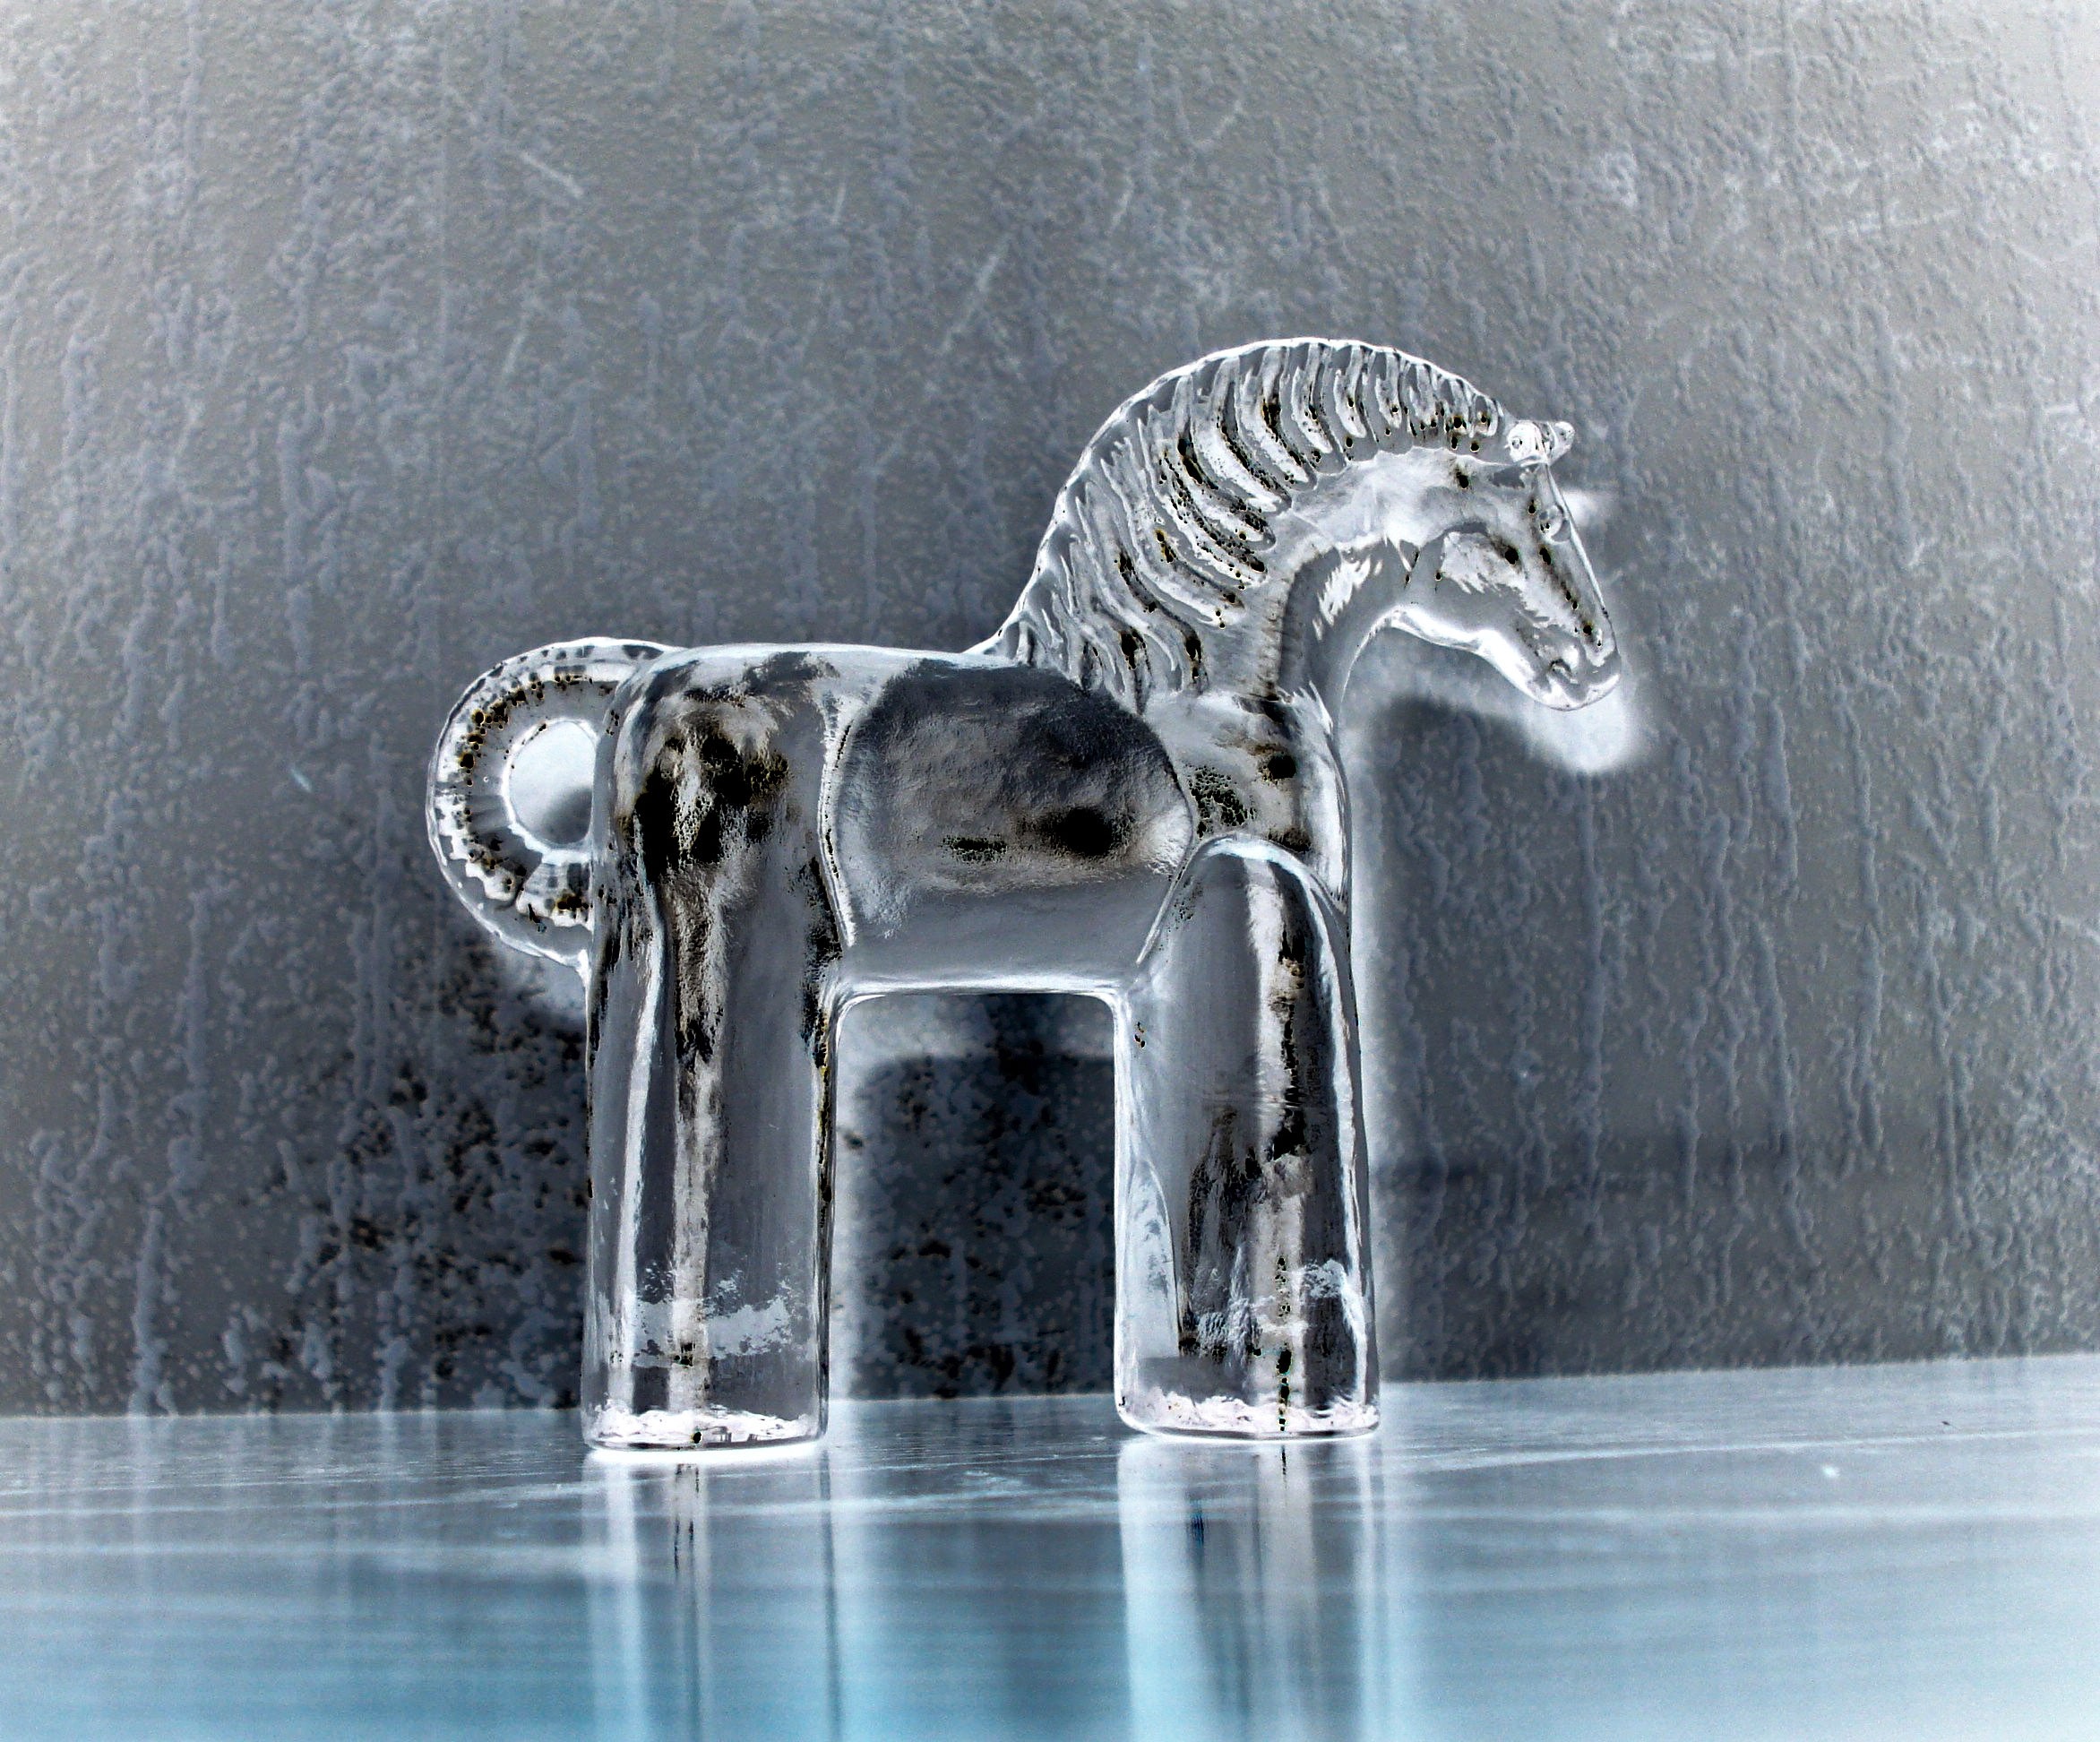
glass, metal, sculpture, art, tap, sweden, souvenir, dalarna horse, plumbing fixture